United States Navy

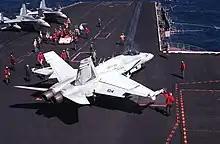
A Marine F/A-18 from VMFA-451 preparing to launch from

The potential for armed conflict with the Soviet Union during the Cold War pushed the U.S. Navy to continue its technological advancement by developing new weapons systems, ships, and aircraft. U.S. naval strategy changed to that of forward deployment in support of U.S. allies with an emphasis on carrier battle groups.